Polish-Bohemian alliance

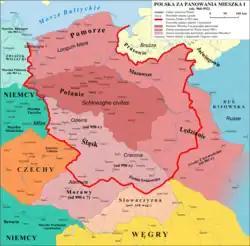
Poland and Bohemia (960-992)

Mieszko I, prince of Poland, wanted to expand the land and gain more influence in Europe. However, the task was hard to achieve at the time since Poland was still Pagan and surrounded by Christian nations such as Germany and Bohemia. The German emperor Otto I had intentions of converting Pagan lands to Christianity and to control them. Mieszko I wanted to avoid being controlled by the emperor and so he sought help from the Bohemians and they formed an alliance. The Bohemians joined the alliance because at the time it was very advantageous to them as it provided them more security.